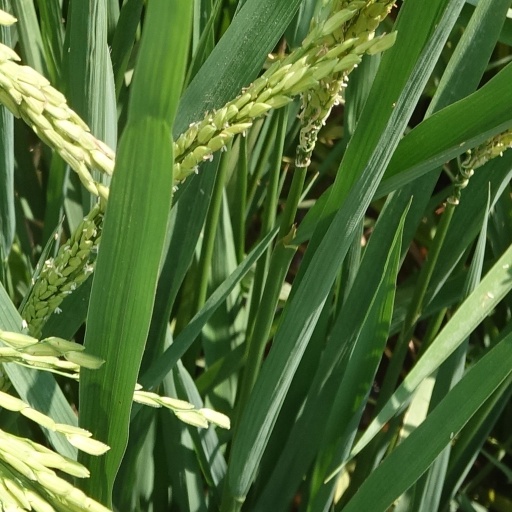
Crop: rice